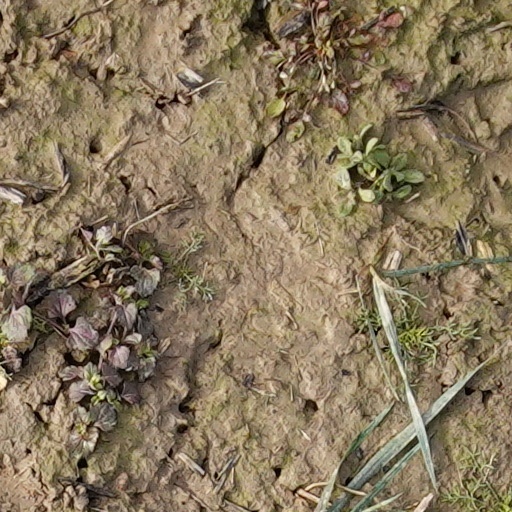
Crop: wheat